N. P. Hafiz Mohamad

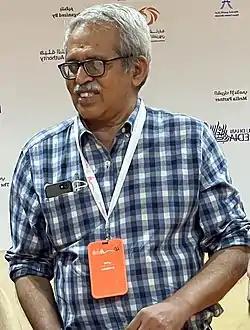
NP Hafiz Mohammed at Sharjah Book Fair 2021

N. P. Hafiz Mohamad is an Indian author, sociologist, social activist, and political commentator, living in Kerala.